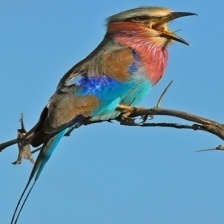
Species: LILAC ROLLER
Scientific name: CORACIAS CAUDATUS